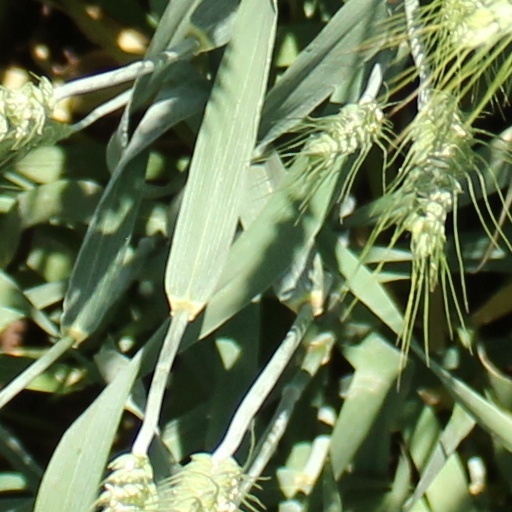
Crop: wheat